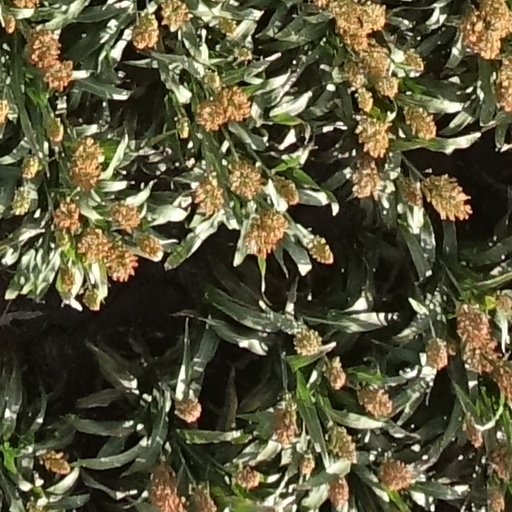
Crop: sorghum